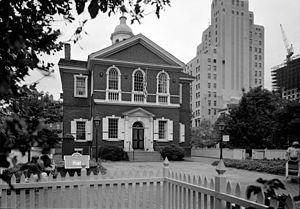
L'architecture à Philadelphie est l'une des plus anciennes et des plus variées des États-Unis. La ville offre de nombreuses constructions de styles divers, allant du style georgien aux gratte-ciel modernes.
Philadelphie, surnommée Philly, est une ville du Commonwealth de Pennsylvanie, située dans le Nord-Est des États-Unis, entre New York et Washington D.C. Le nom de la ville, choisi par William Penn, signifie « amitié fraternelle » en grec, car elle devait être un îlot de tolérance religieuse.